Shahid Zia Shishu Park, Rajshahi

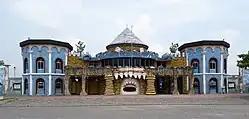
Main entrance of the Shahid Zia Shishu Park

Shahid Zia Shishu Park is one the entertainment centers of the Rajshahi, located at Boro Bangram, Nawdapara, Rajshahi district, Bangladesh.